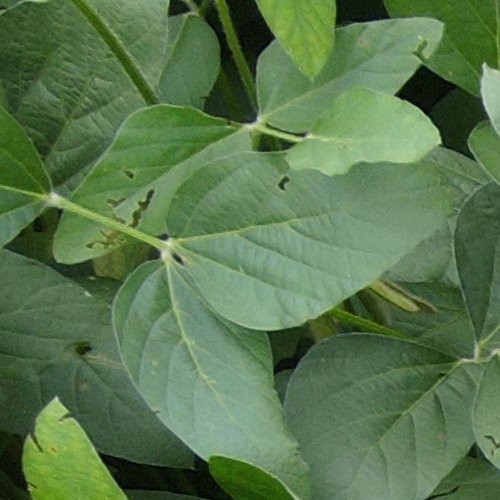
Label: Caterpillar